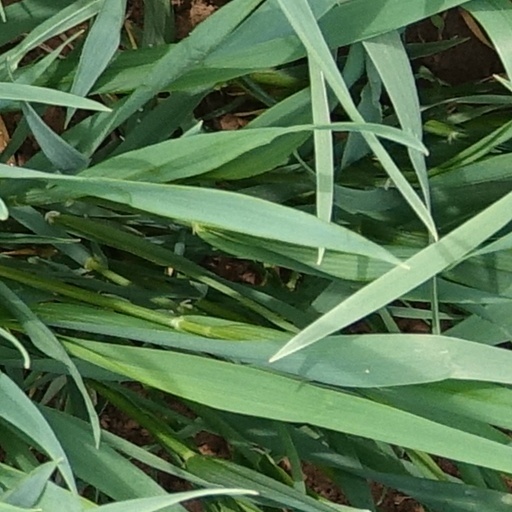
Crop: wheat